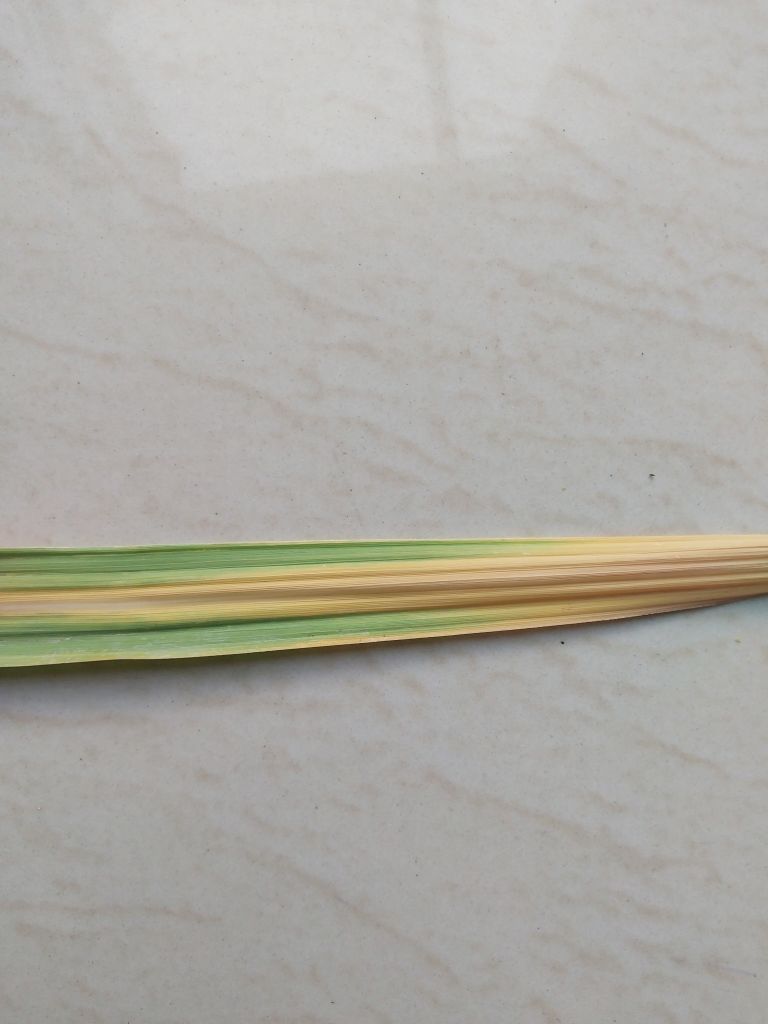
Label: Yellow Leaf